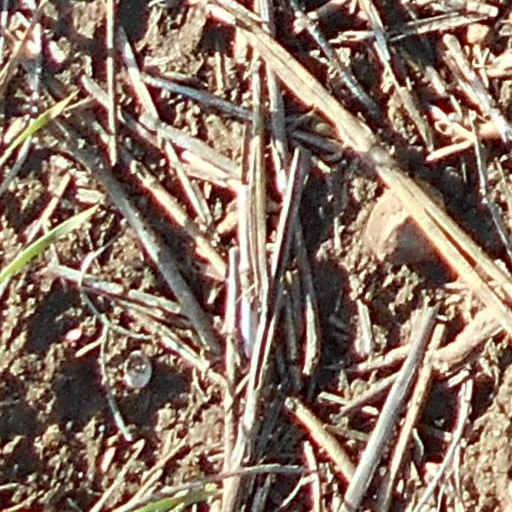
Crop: wheat